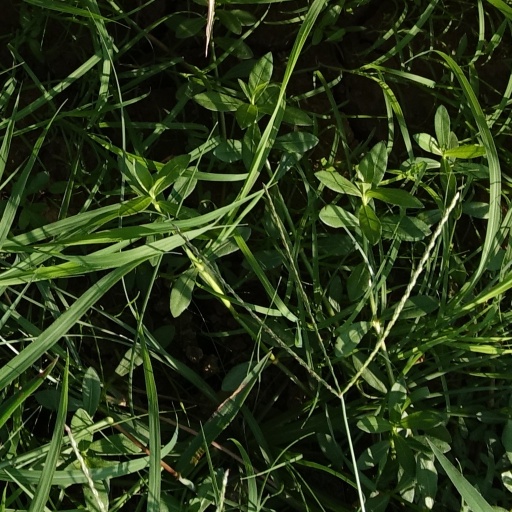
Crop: rice